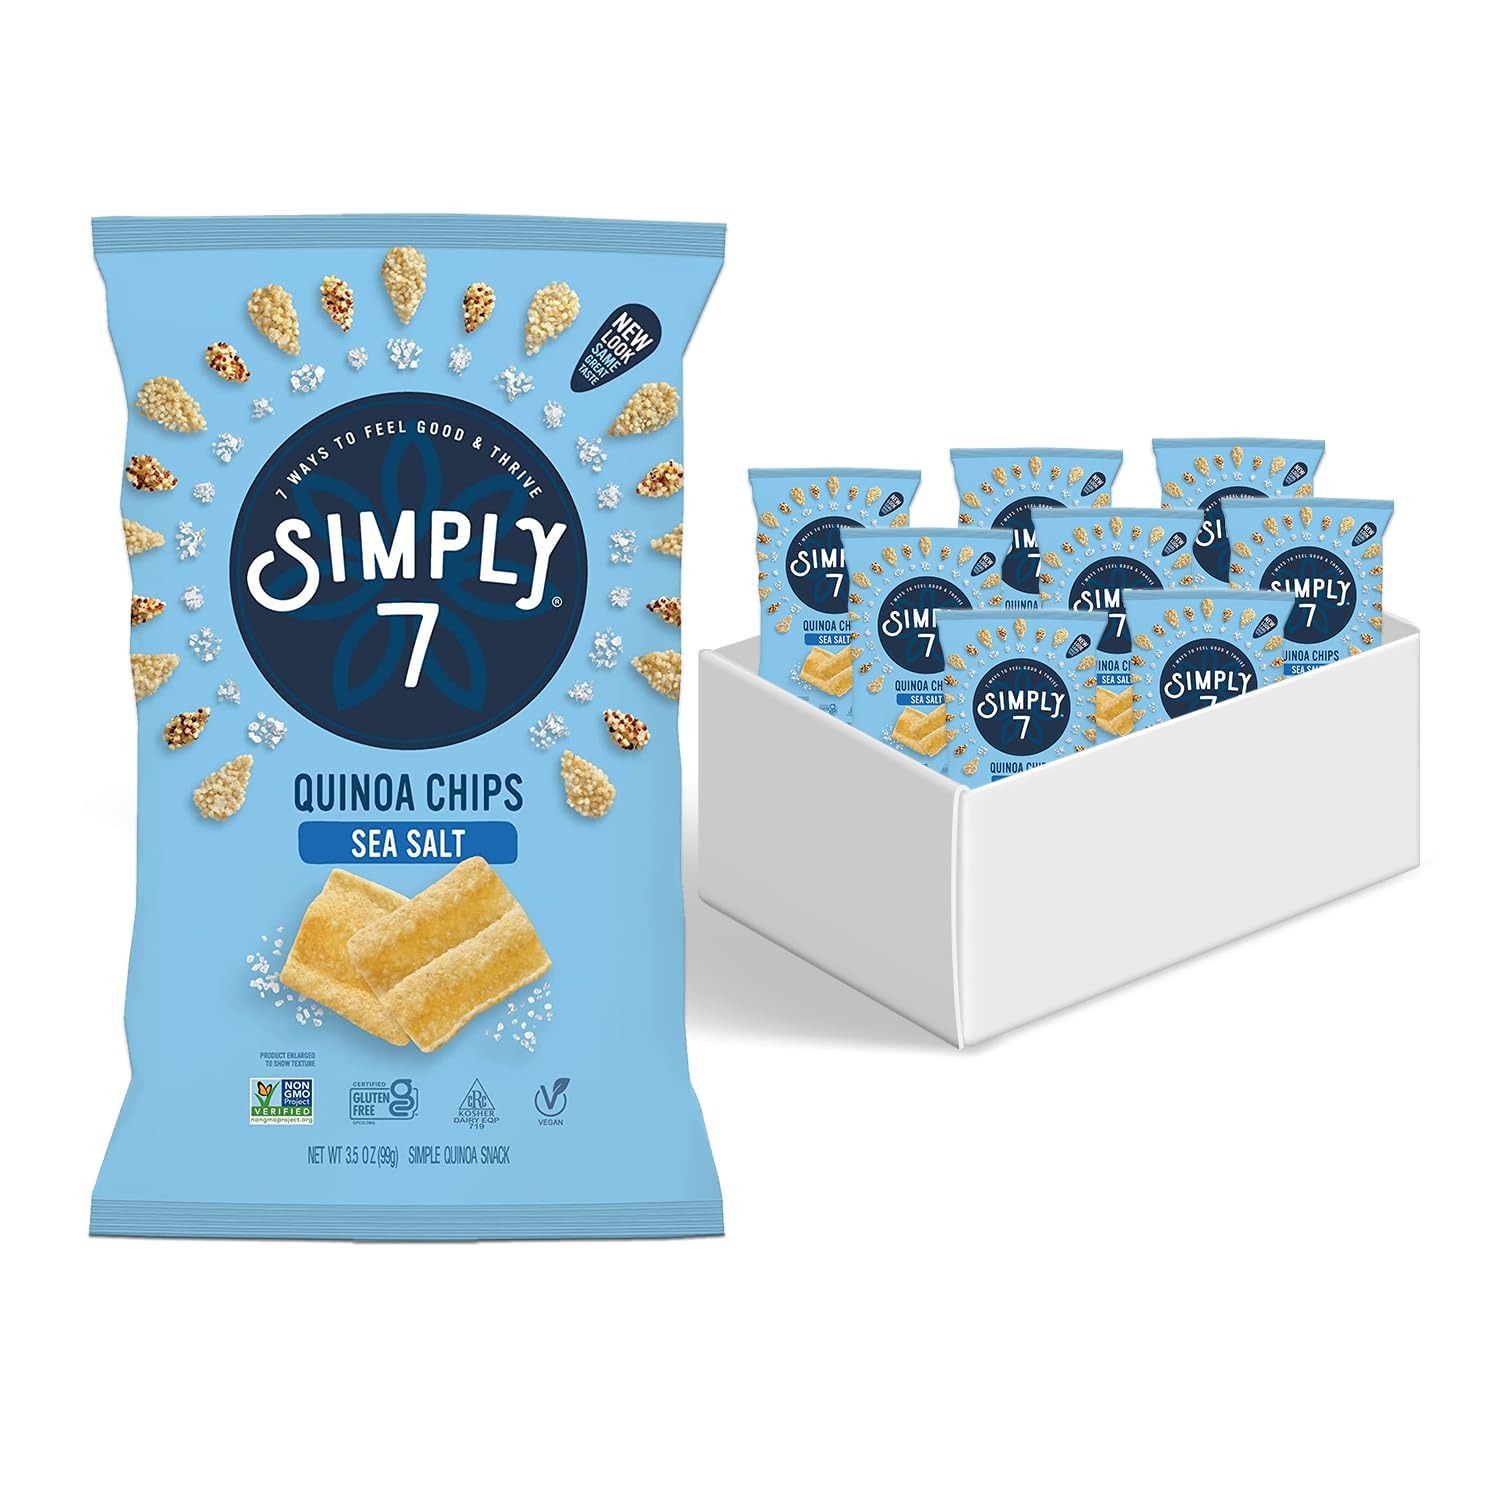
Item Name: Simply 7, Quinoa Chips, Sea Salt, 3.5 Oz, 8 Pack, Non-GMO, Nut-Free, Vegetarian, Vegan Snack, Low Fat, Low Calorie, Plant-Based, Cholesterol Free
Bullet Point 1: Sea Salt: Don’t sacrifice flavor for nutrition! Our chips are seasoned with sea salt and made with quinoa, so you get all 9 essential amino acids while satisfying your savory cravings.
Bullet Point 2: Quinoa: Our chips are made with Quinoa for a crunchy, tasty snack. It’s the perfect snack that packs flavor and nutrition in every bite!
Bullet Point 3: Free From: Gluten, Nuts, Milk, Wheat, Egg, Soy, Shellfish, Fish and Cholesterol. Our Chips are NON-GMO Project Verified and Plant-Based.
Bullet Point 4: Contains 8, 3.5oz bags. Approximately 28 Servings total. Share the wealth of chips that are fun in flavor and good for you!
Bullet Point 5: Simply Made: Our goal is to help you feel good and thrive. Our chips are made with real ingredients. We keep it simple so that you and your body feel good.
Value: 28.0
Unit: Ounce

Price: 45.99